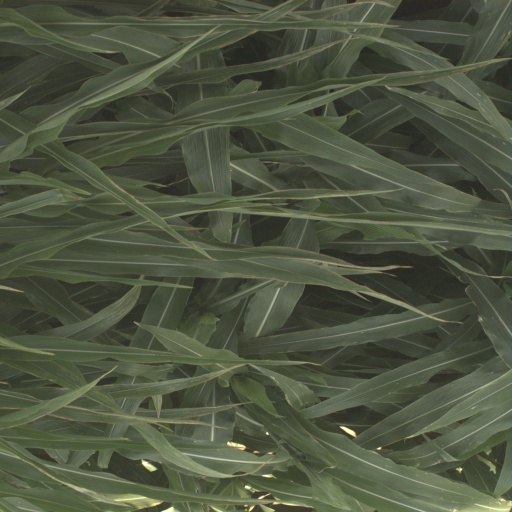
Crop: sorghum